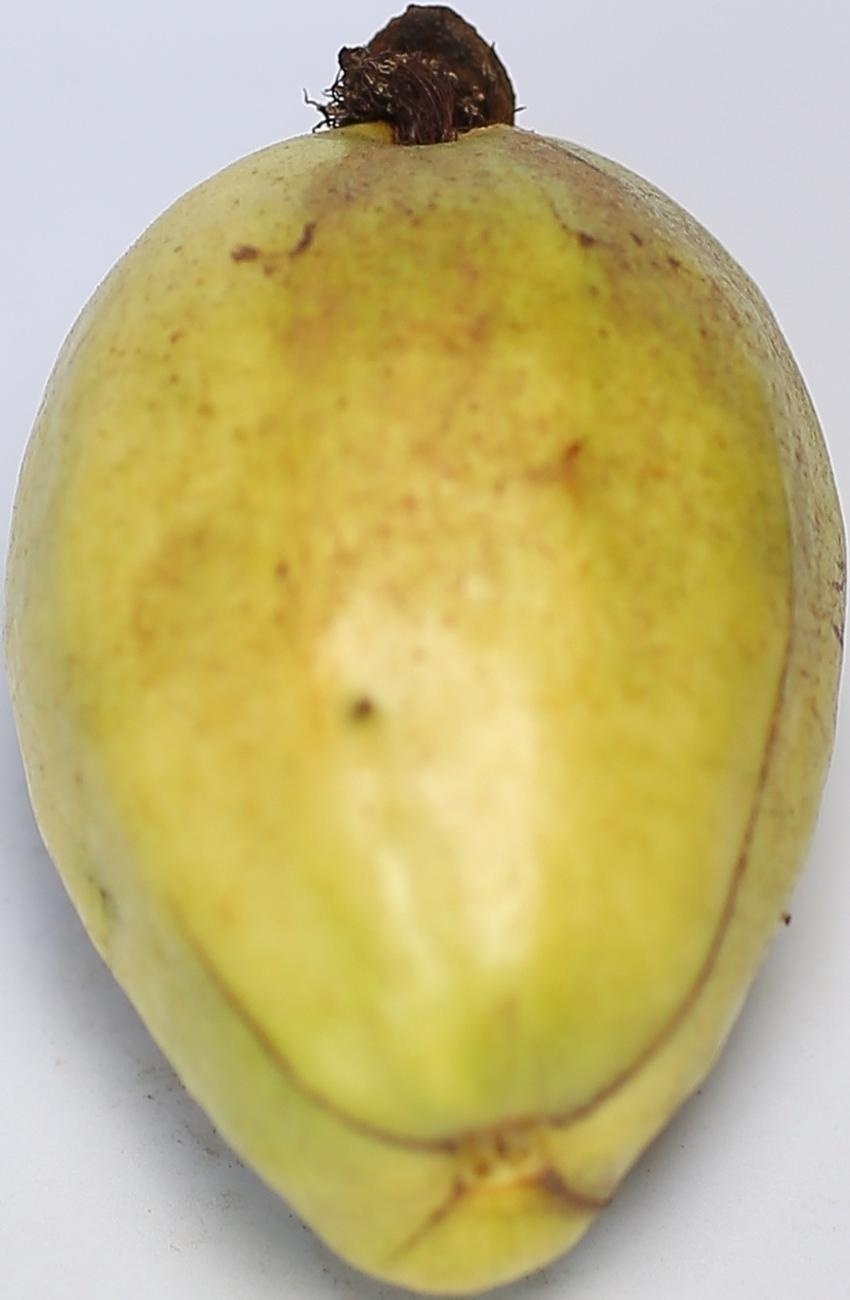
Maturity: mature-green
Variety: thadhrami